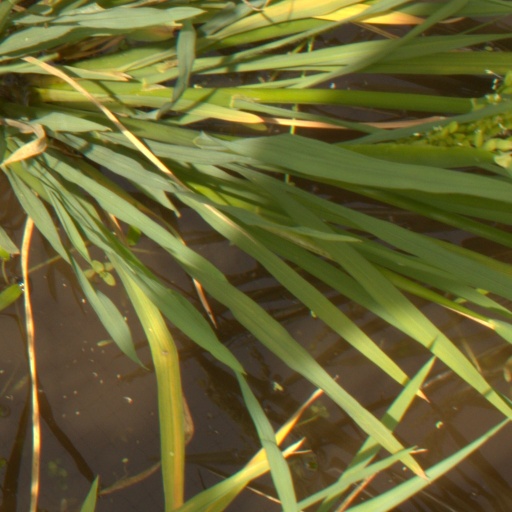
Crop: rice